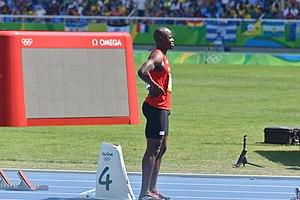
Séries du 200m Homme aux JO de Rio 2016